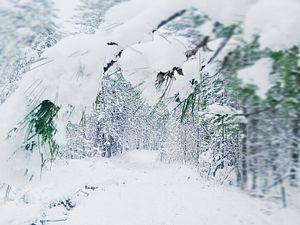
L'embranchement des Pinophytes, anciennement connue sous le nom de Coniférophytes, ne comprend qu'une classe : celle des Pinopsida.